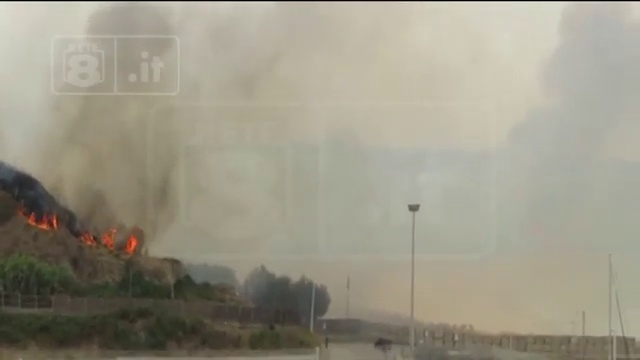
Fire: yes
Smoke: yes